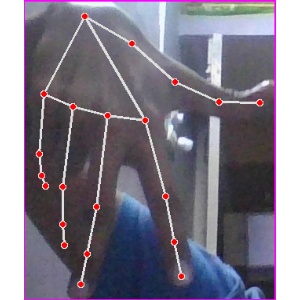
अक्षर: ग